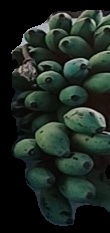
Variety: rasbale
Grade: grade2